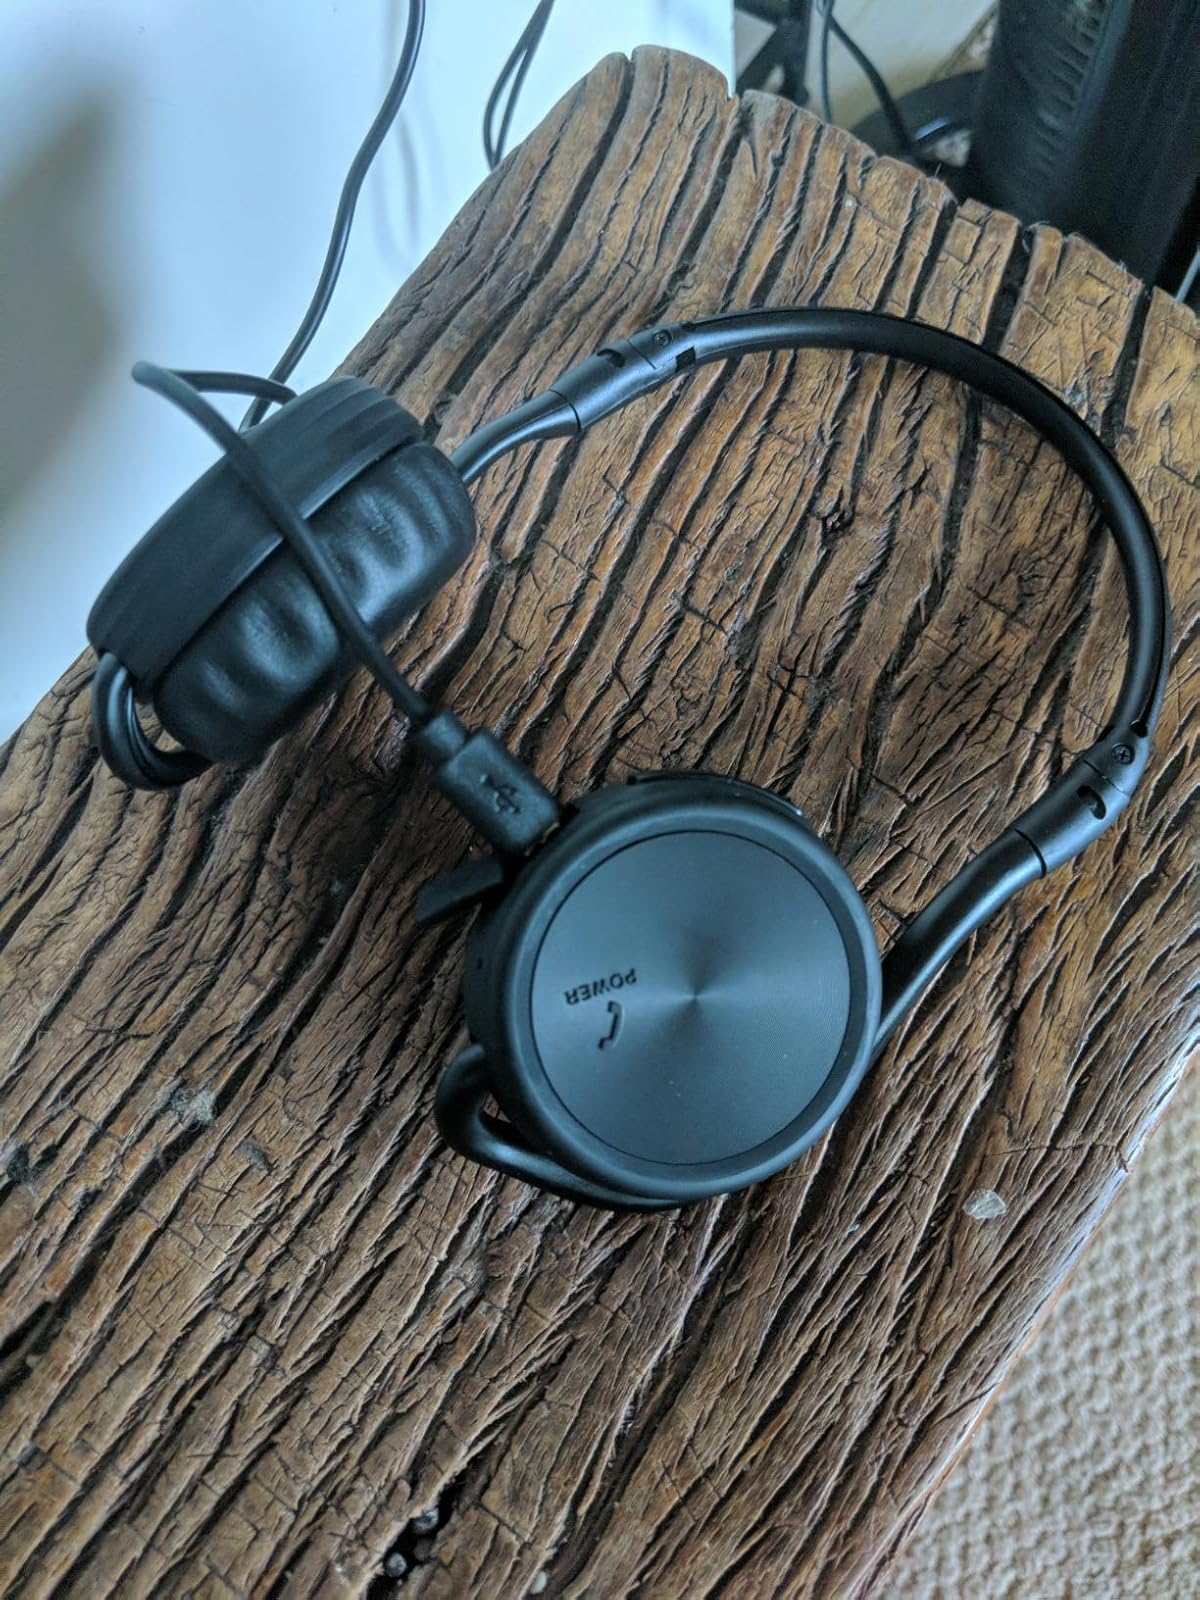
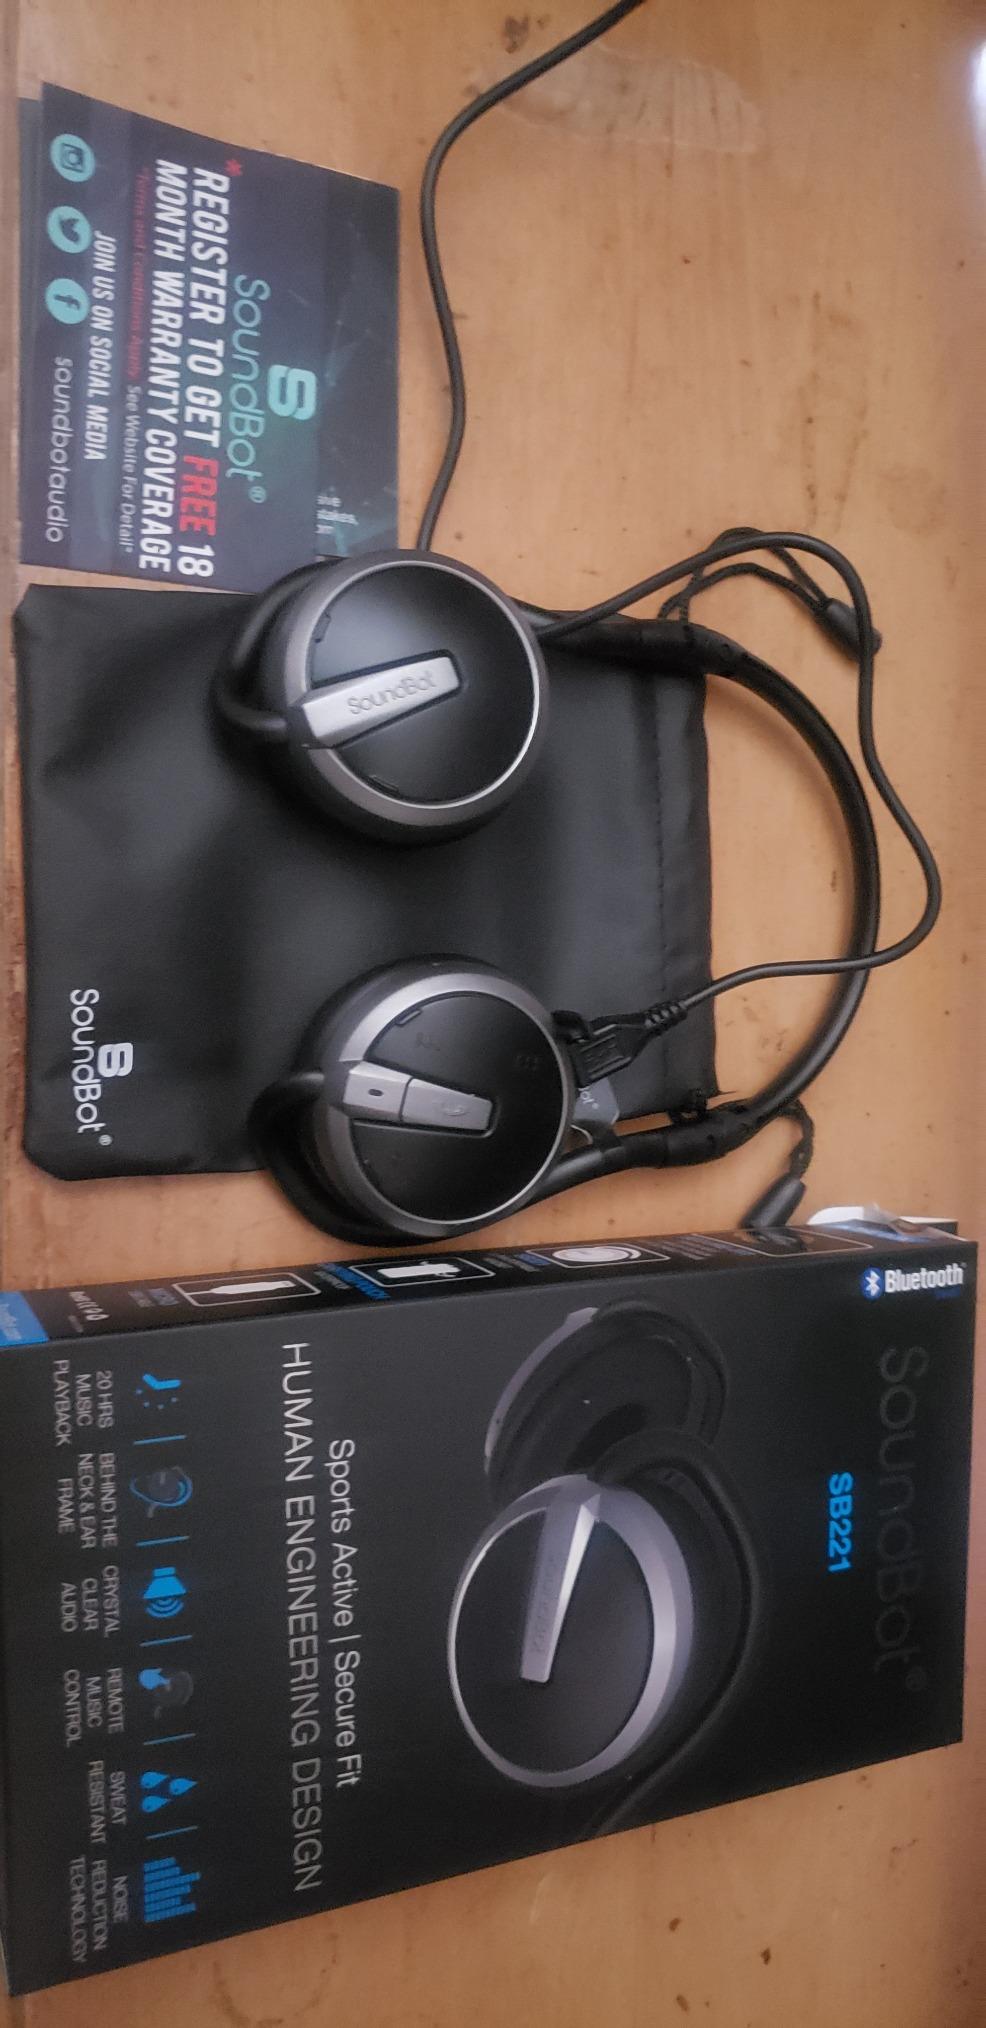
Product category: headphones
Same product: no